Taipei Municipal Zhongshan Girls High School

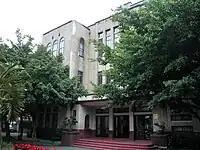
The main building (now Yat-Sen Building)

Initially named , the school was first located in modern-day Shilin District, Taipei in 1897 as the first public school for Taiwanese female students. In 1911, the school was relocated to "Manka" (Wanhua District) and underwent several name changes. During this early period, main subjects in the curriculum included Japanese language and handicraft art. More subjects were provided after the 1900s such as etiquette, home economics, arithmetic, music, calligraphy, painting and PE lessons.